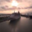
Label: ship